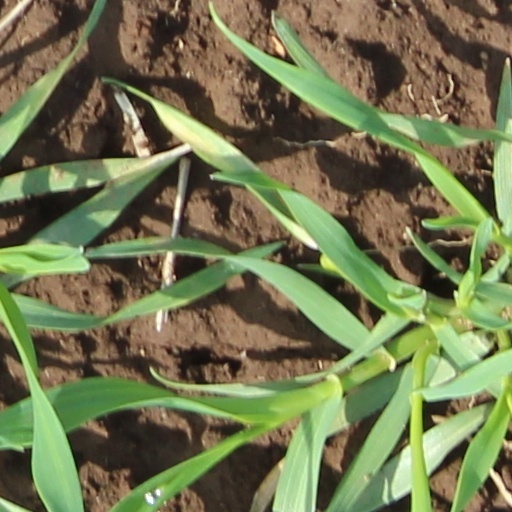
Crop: wheat